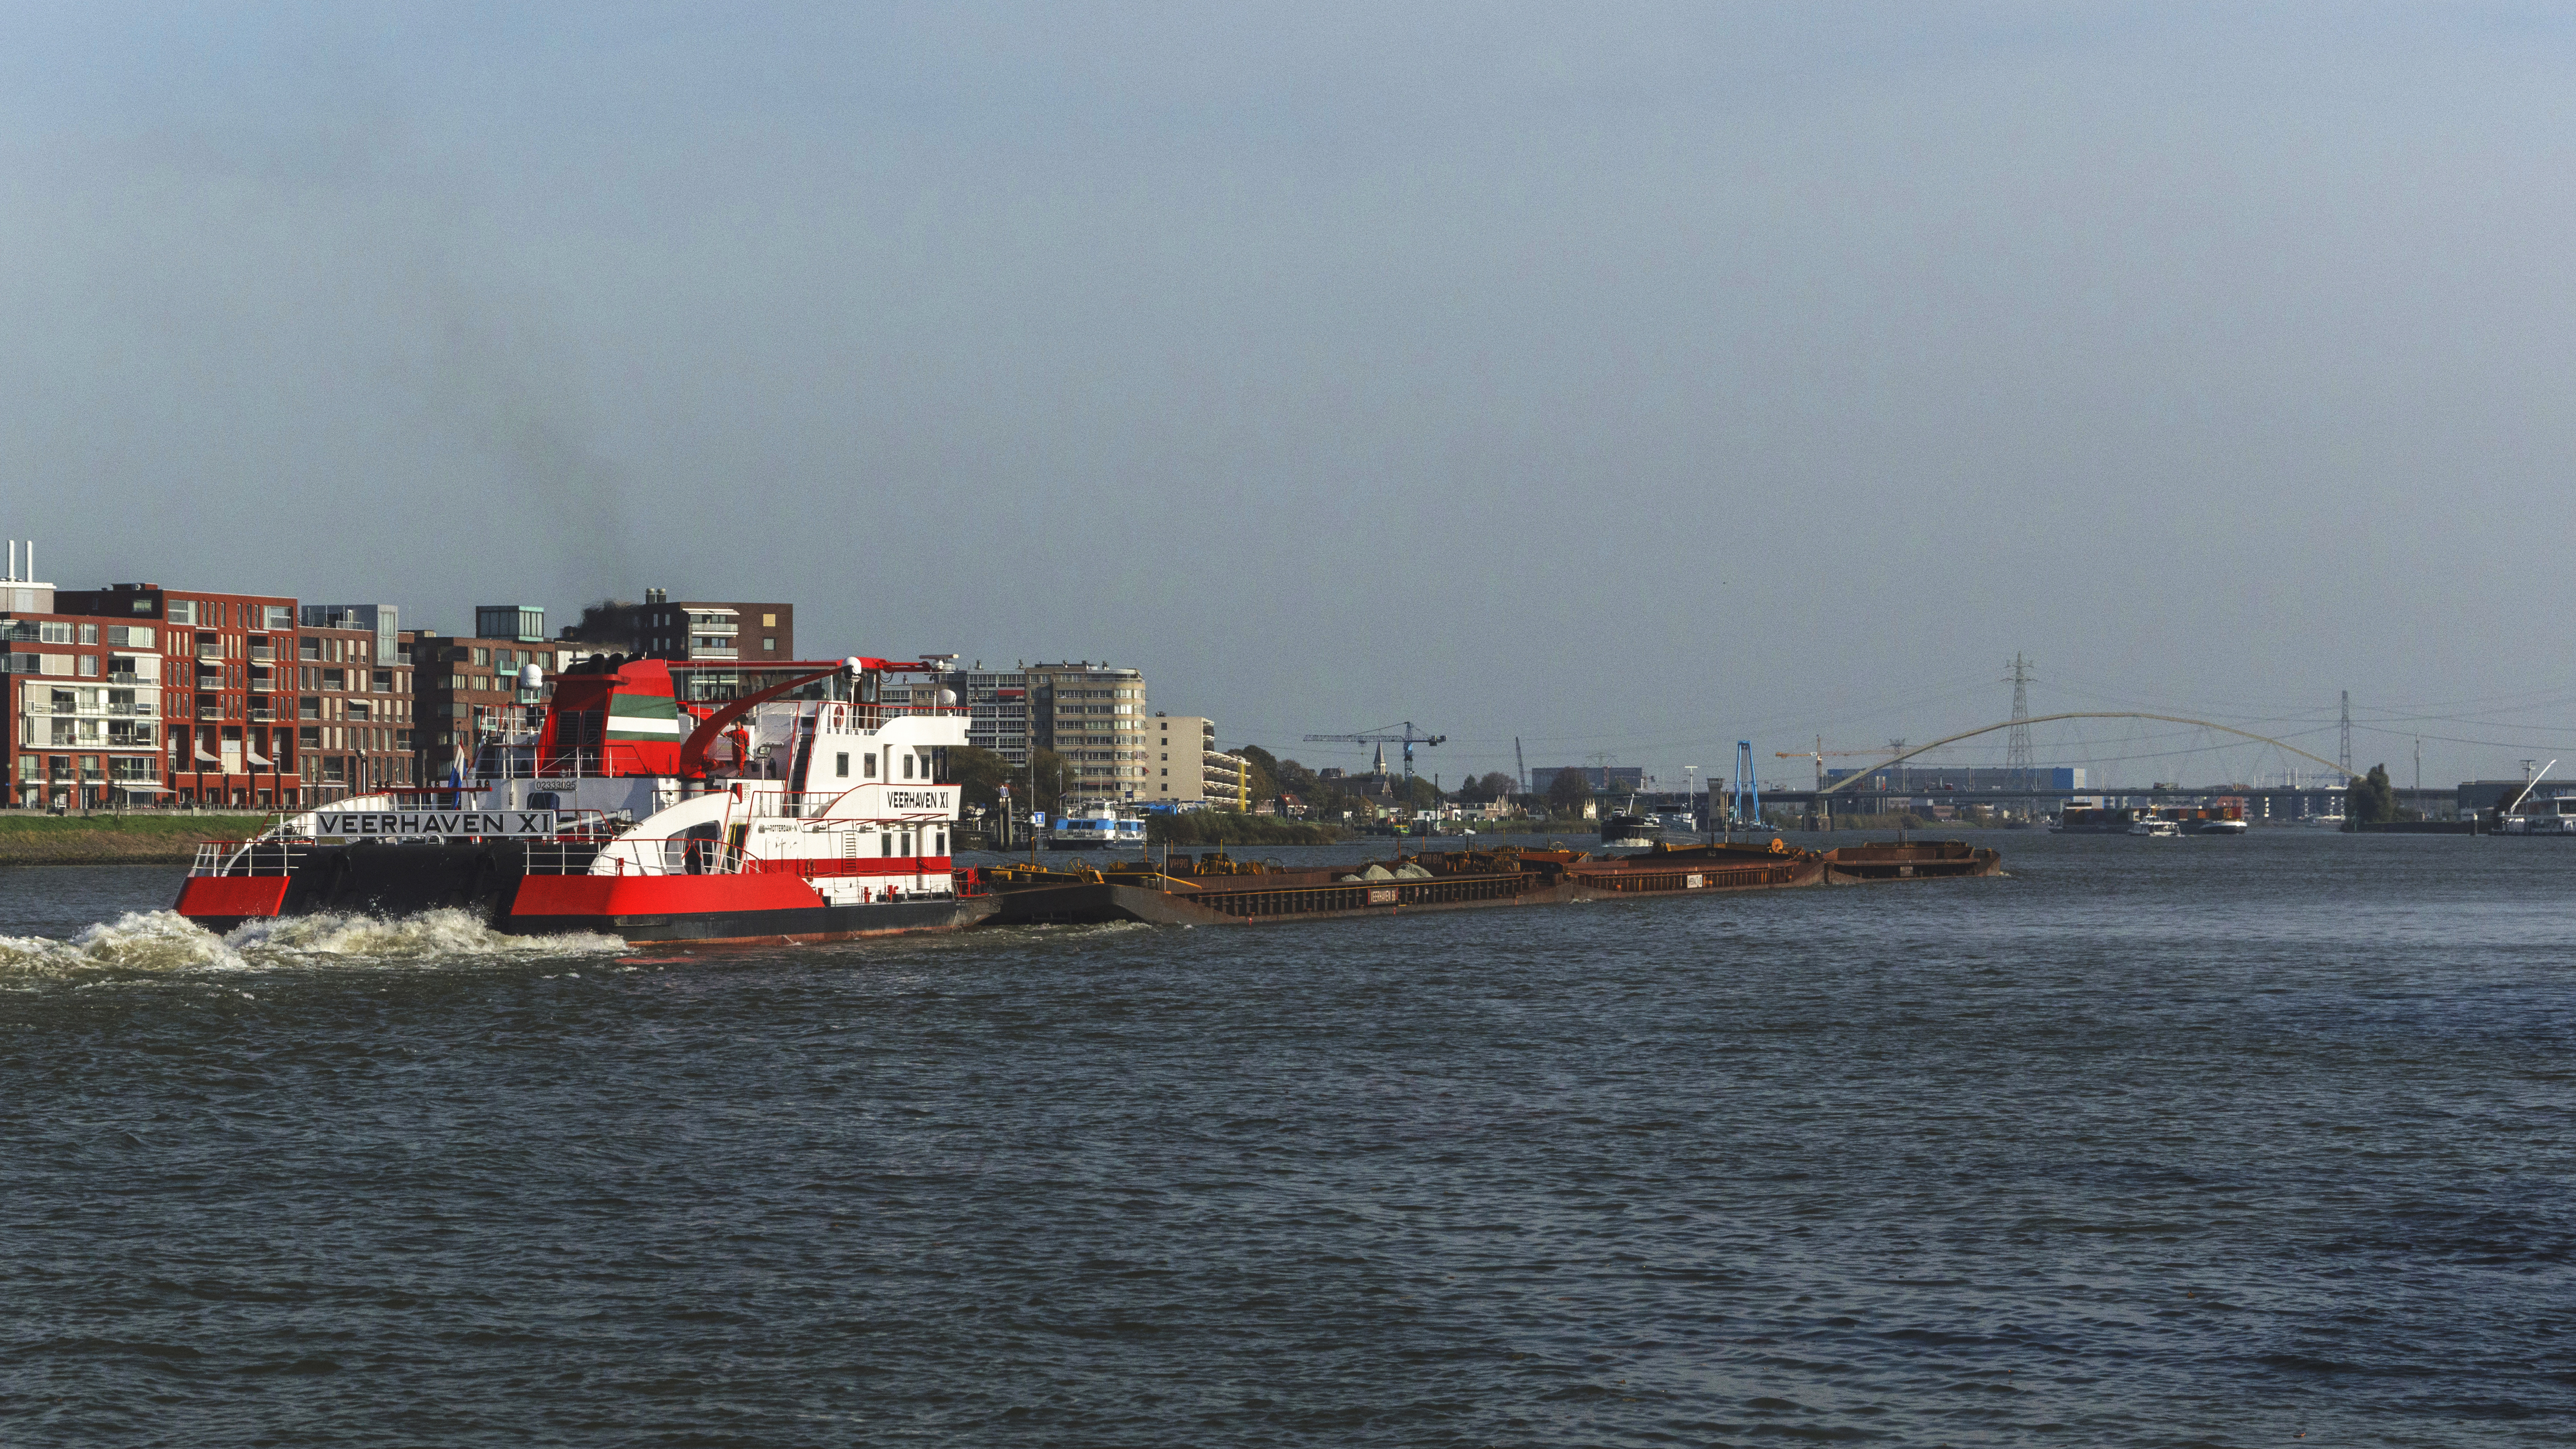
sea, coast, water, outdoor, architecture, boat, photography, van, building, ship, photo, transport, boot, vehicle, harbor, port, nikon, historic, waterfront, cargo ship, waterway, ferry, holland, nederland, netherlands, infrastructure, dutch, outdoorphotography, picture, photograph, fotos, foto, fotografie, channel, urbanphotography, geheugen, tugboat, watercraft, paulvandevelde, pdvandevelde, padagudaloma, dordrecht, stadsfotografie, nederlandinfotos, historisch, urbanfotografie, stadswandeling, architectuur, pvdvfotografie, pdvandeveldedordrecht, diep, rondjedordt, dedordtevaer, dutchphotography, nederlandsefotografie, dutchphotogaraphy, totallydutch, fotografienederland, hollandsefotografie, fotografieholland, dordtmonumenteel, fotosdordrecht, fotosvandordrecht, erfgoedcentrumdiep, schip, container ship, veerhaven, merwede, passenger ship, papendrecht, merwedebrug, veerhavenxi, papendrechtsveer, freight transport, tank ship